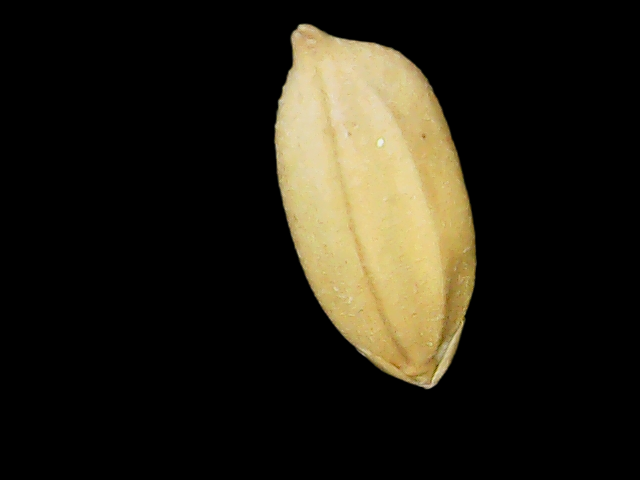
Rice variety: Binadhan08